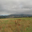
Label: plain